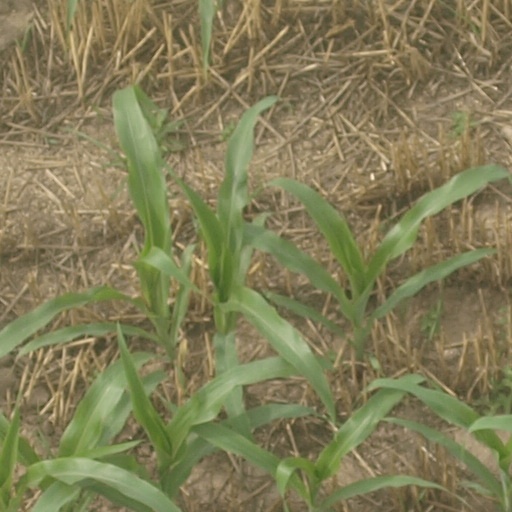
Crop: maize; corn